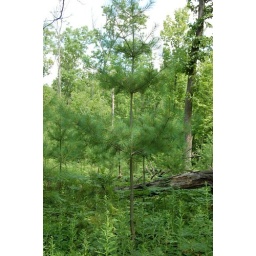
Regenerated in a 31-acre white pine shelterwood treatment in the St. Croix State Forest.